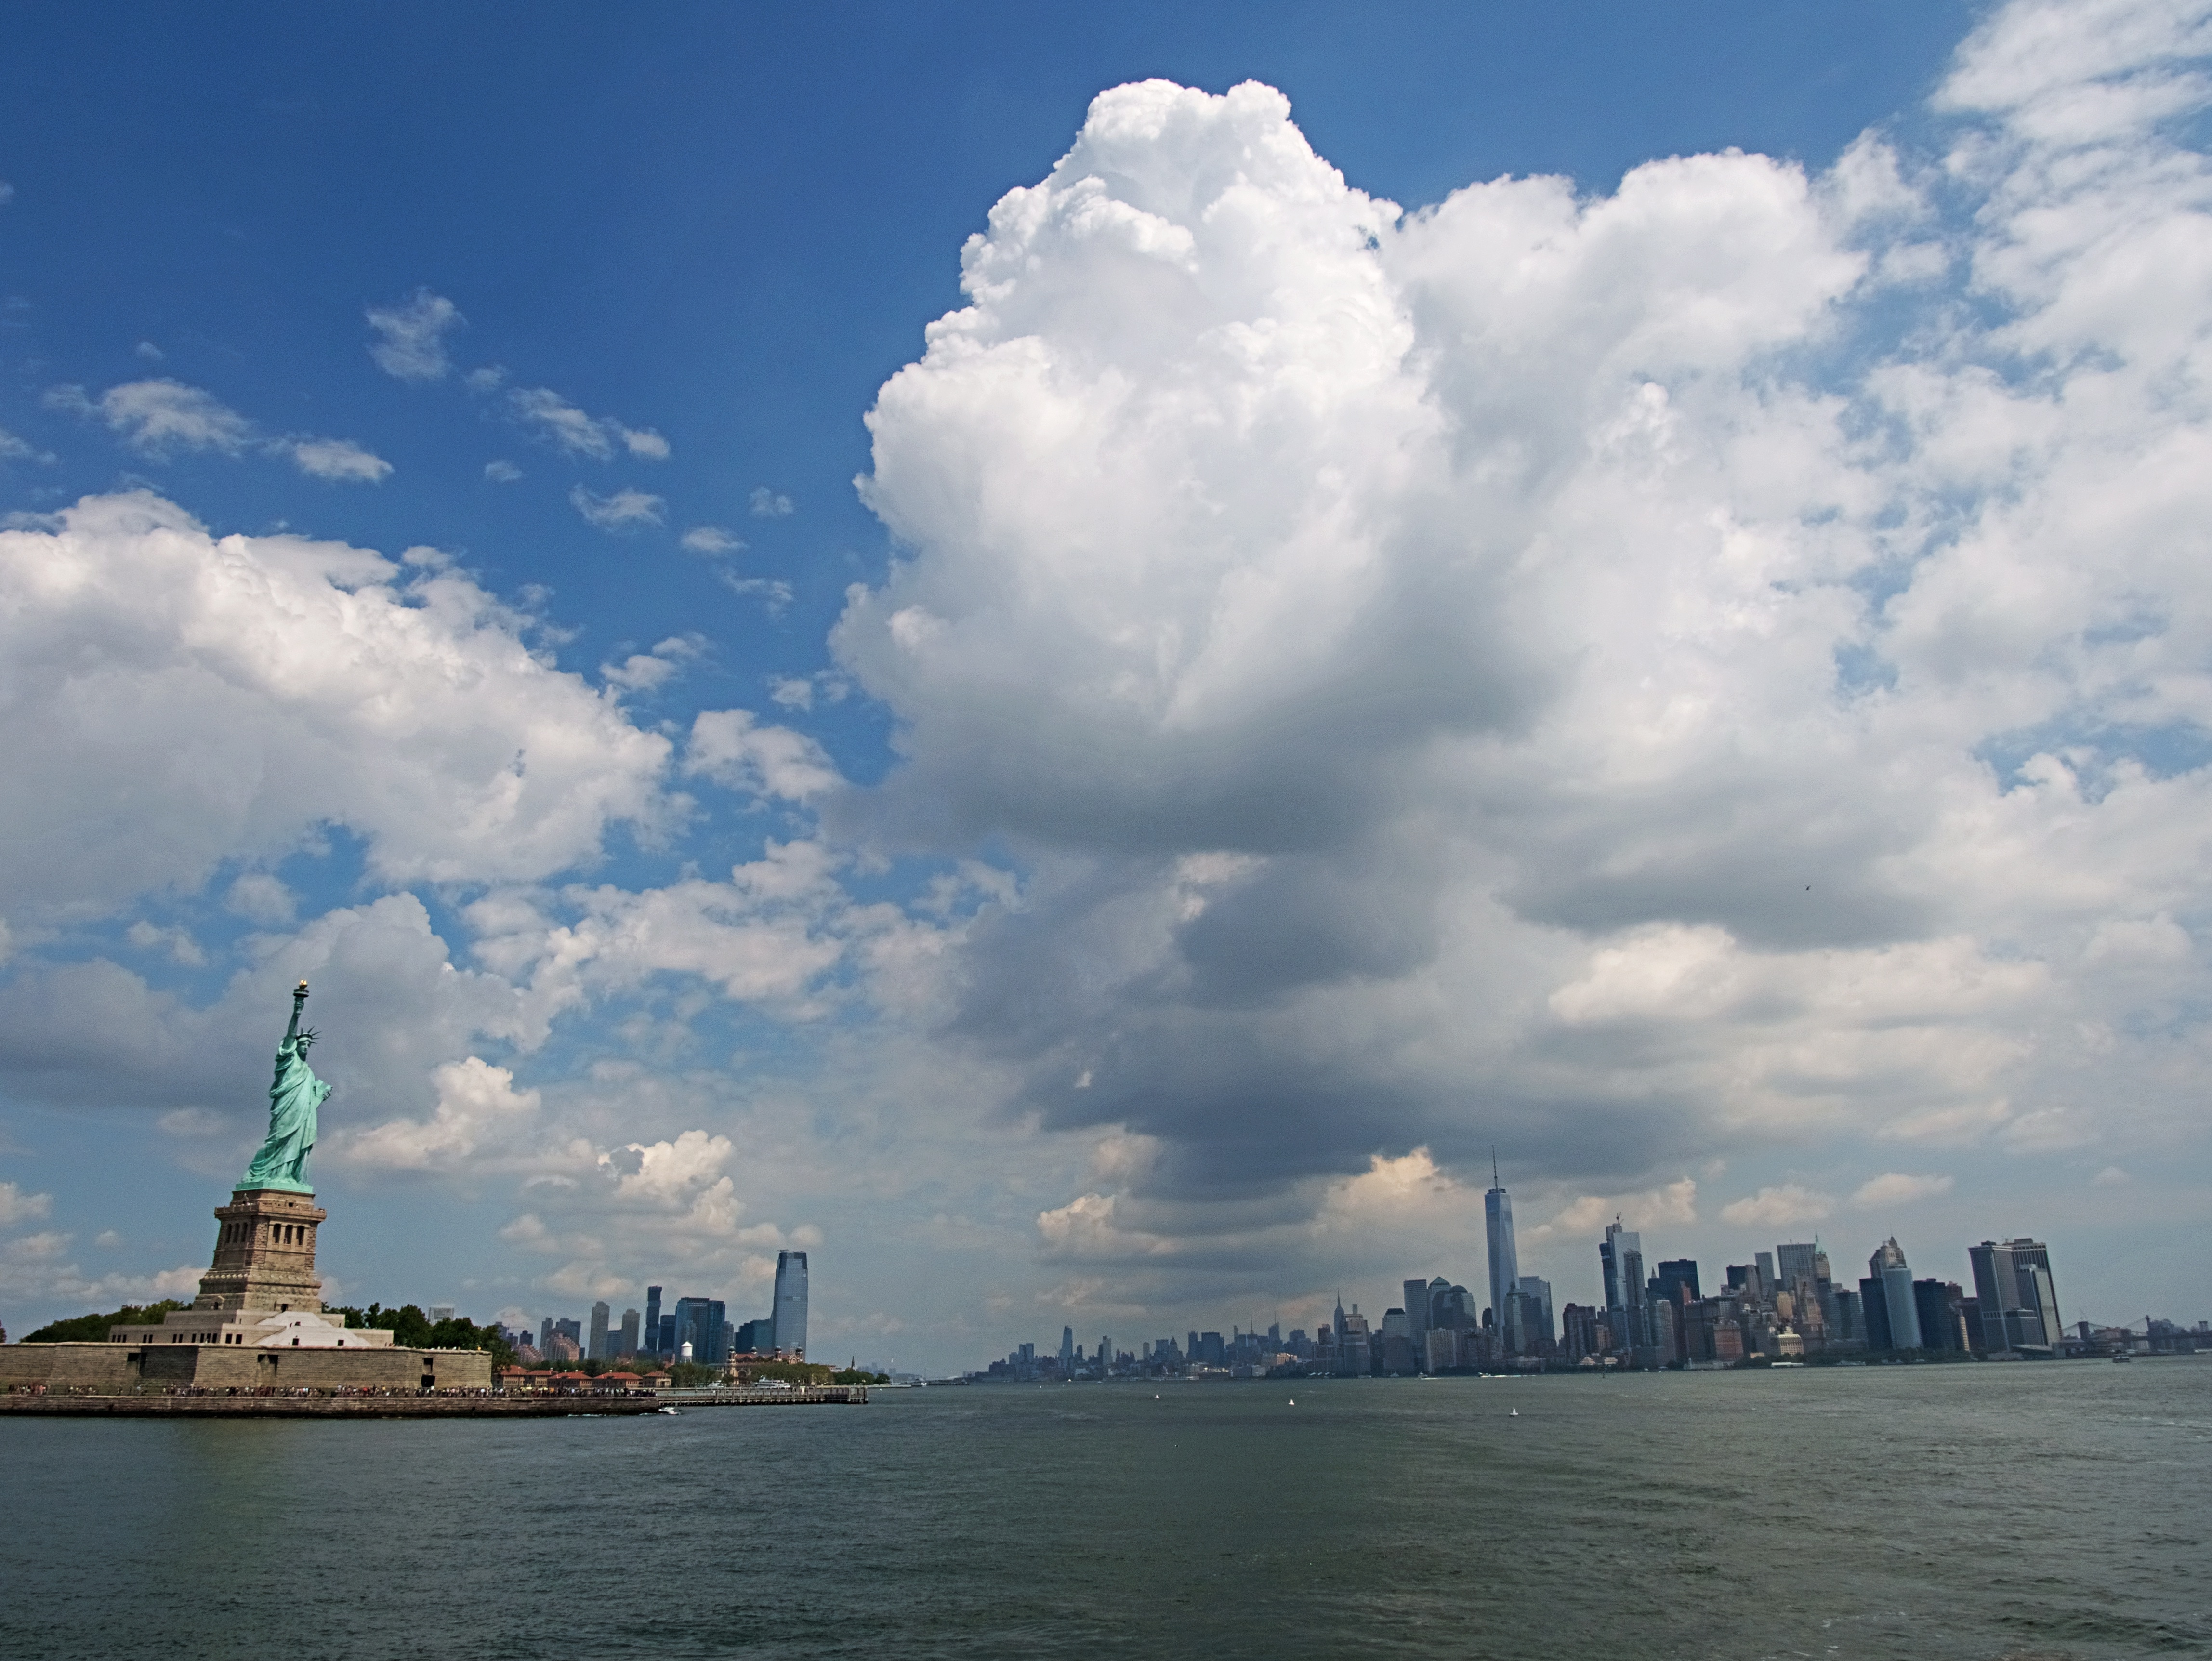
sea, coast, ocean, horizon, cloud, sky, skyline, wave, city, cityscape, dusk, vehicle, tower, bay, meteorological phenomenon